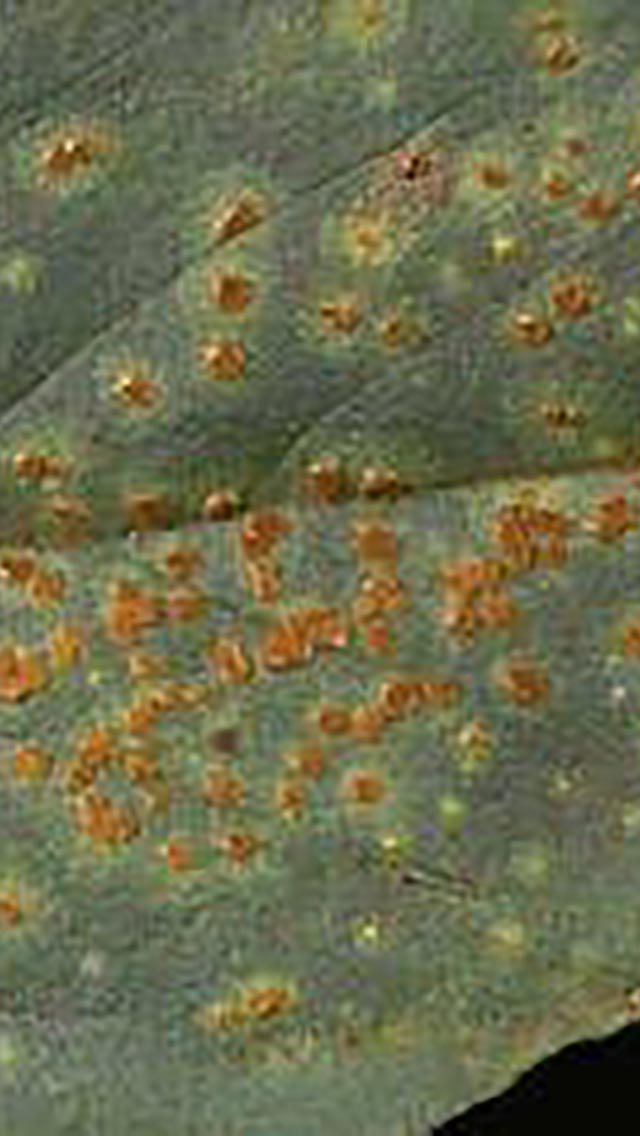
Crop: unknown
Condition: bean_bean_rust